Answer in natural language. Is HousePlant (marked A) in front of artistic colourful white paper drawing scenario (marked B)? Choose between the following options: yes or no
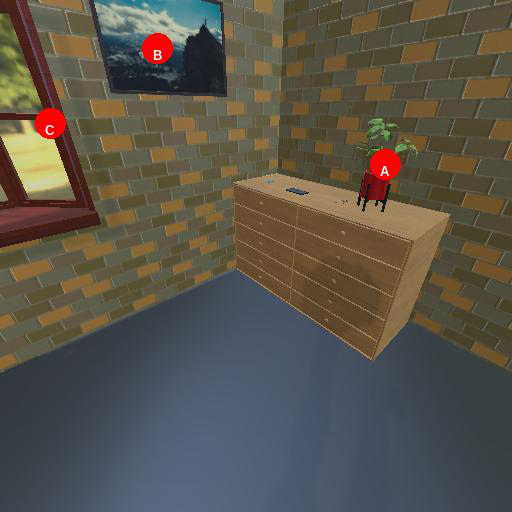
<answer>yes</answer>